Jaguar XJ (X350)

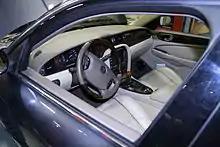
Interior of a 2006 Jaguar Sovereign

The long-wheelbase model, introduced in 2005, was the longest vehicle Jaguar had manufactured at the time. With a five inch extension behind the B-pillar (i.e. the rear doors were 5 inches longer), the extended model had a wheelbase and overall length of ; the bodyshell's weight increased by and the roof height increased by over the standard-wheelbase XJ. The turning radius was increased by 13 inches over the standard-wheelbase model.